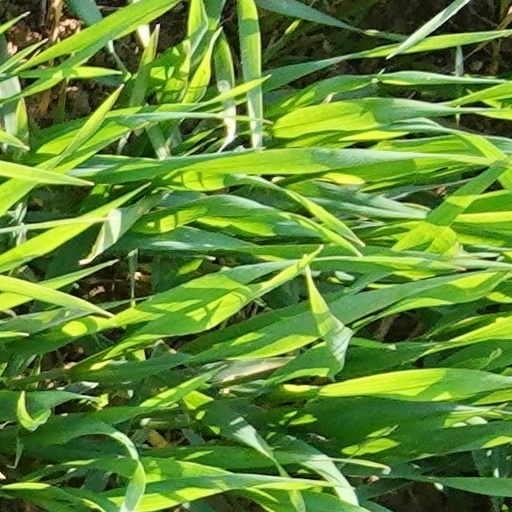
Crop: wheat